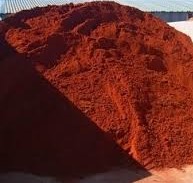
Soil type: Red soil